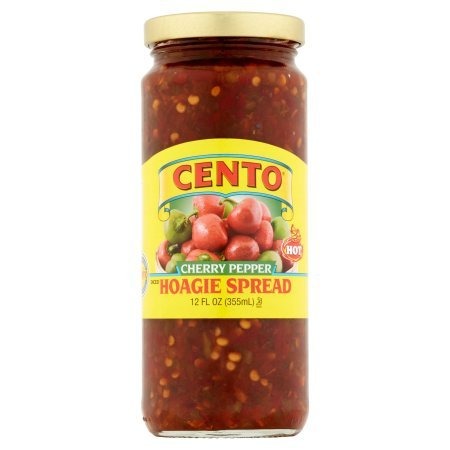
Item Name: Cento Diced Hot Cherry Pepper (Hot) Hoagie Spread - Pack of 8
Value: 8.0
Unit: Count

Price: 22.84